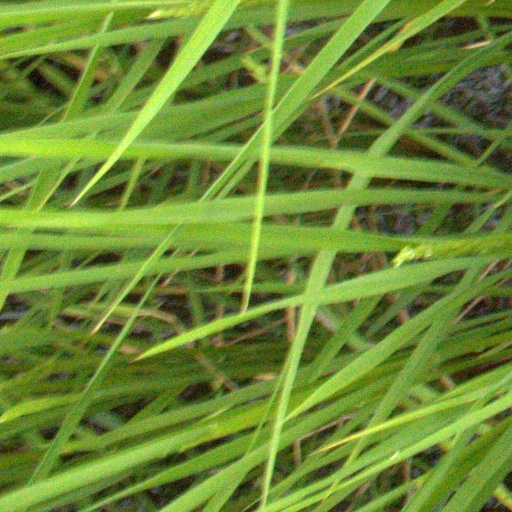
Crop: rice